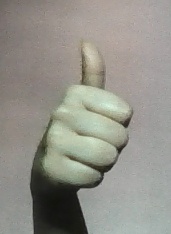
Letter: aleff